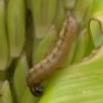
Crop: Maize
Condition: spodoptera-frugiperda-p